Karawadi

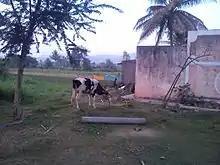
Karawadi

All super-fast trains like the "Karnataka Sampark Kranti", "Deekshaboomi Express", "Rani Chenama Express", "Haripriya Express" and "Miraj Hubli Express" stop at Miraj Junction. You can take private cars or MSRTC buses from Miraj to Karad. Travel time from Miraj to Karad is approximately 1 hour 15 minutes.